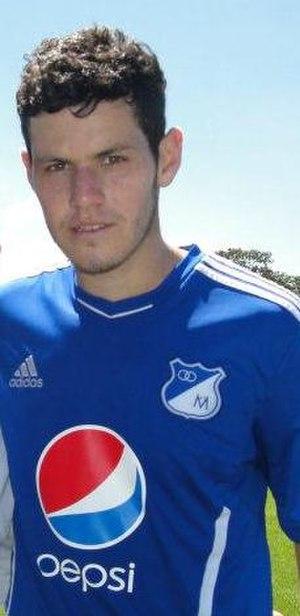
Pedro Camilo Franco Ulloa, né à Bogota le 23 avril 1991, est un footballeur international colombien. Il joue au poste de défenseur central ou de milieu de terrain à Boluspor en prêt du Beşiktaş.